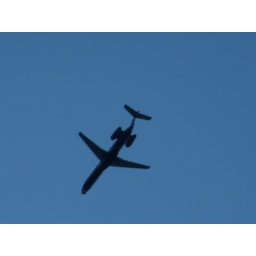
Just taking a picture of an airplane flying low, over my head